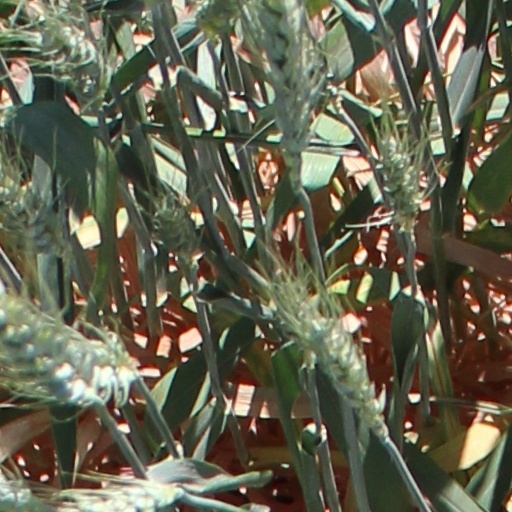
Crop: wheat